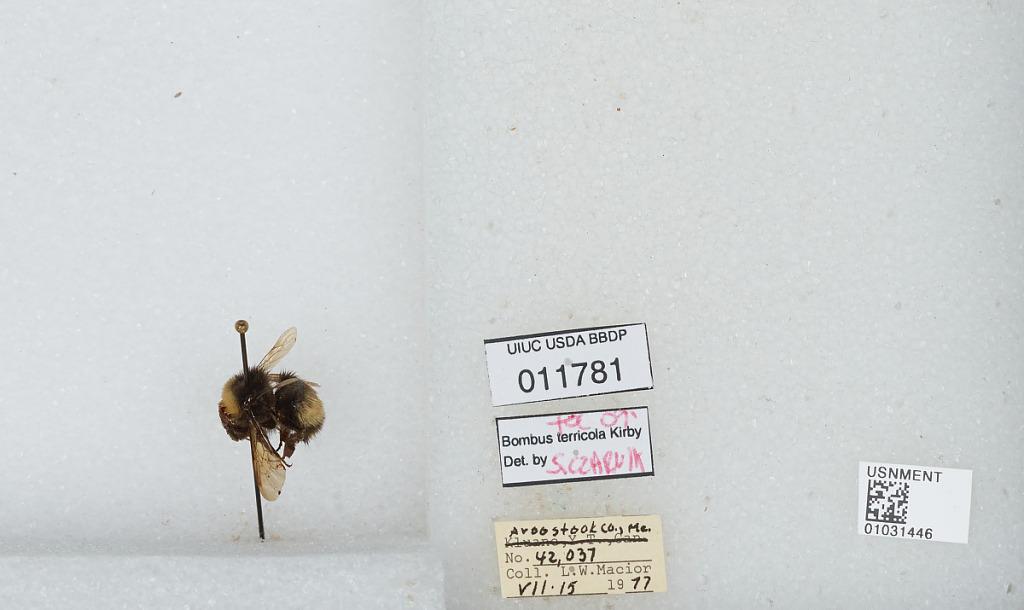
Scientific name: Bombus (Bombus) terricola Kirby
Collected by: L. Macior
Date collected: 1977-7-15
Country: United States
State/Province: Maine
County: Aroostook
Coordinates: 46.65, -68.58
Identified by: Czarnik, S.